Narasaraopet Municipality

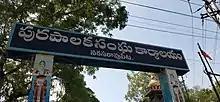
Narasaraopet municipal office exterior

The municipality is spread over an area of and has 34 election wards. Narasaraopet municipality is also a part of Narasaraopet urban agglomeration.